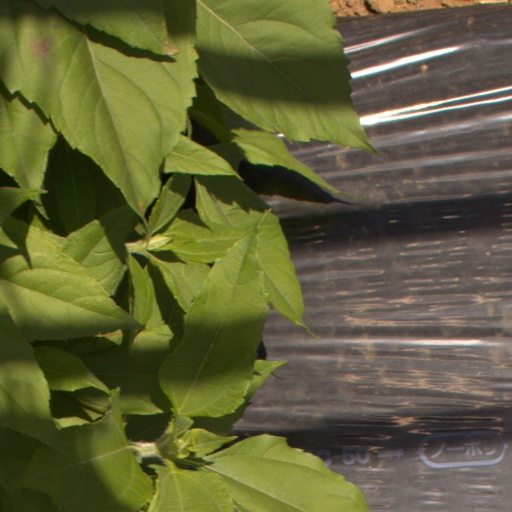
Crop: Jerusalem artichoke